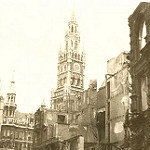
Label: buildings